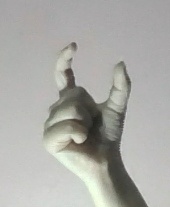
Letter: nun